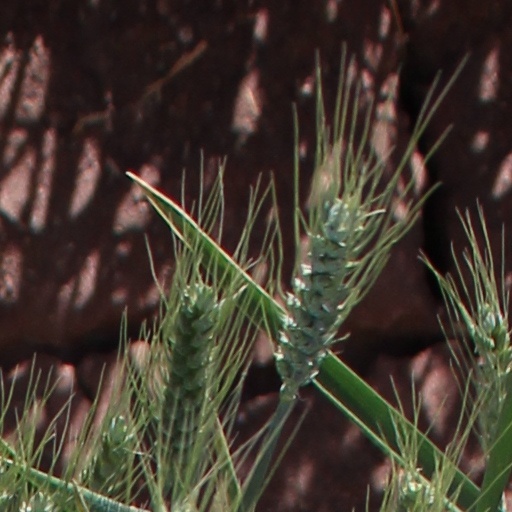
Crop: wheat